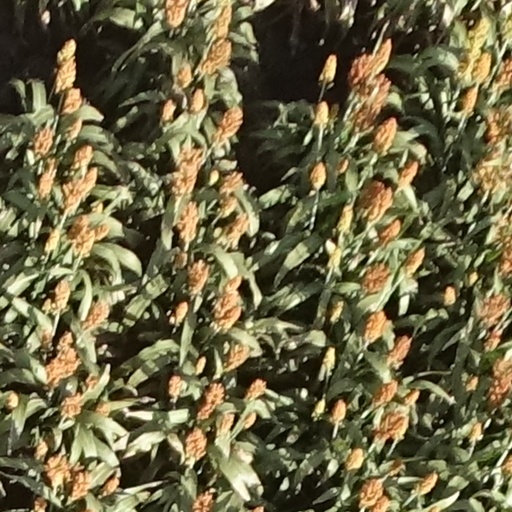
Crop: sorghum